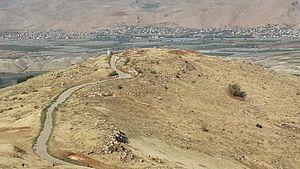
La vallée du Jourdain est une région du Proche-Orient qui s'étend sur 120 km le long du fleuve Jourdain, du lac de Tibériade au nord à la mer Morte au sud. Elle est bordée par la Jordanie, Israël, et les territoires palestiniens occupés de la Cisjordanie. Elle occupe la partie centrale du fossé jordanien, qui s'étend sur 420 km du mont Hermon au golfe d'Aqaba